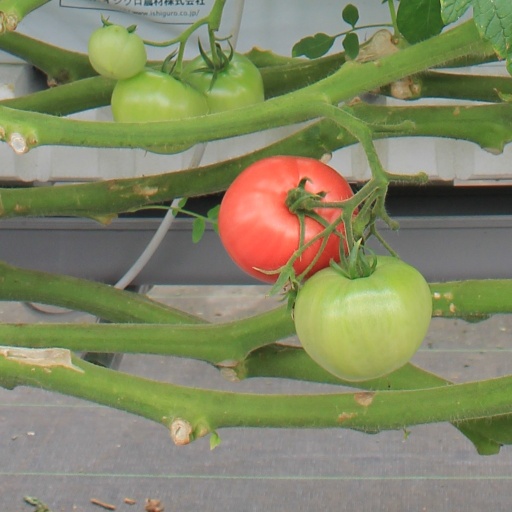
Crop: tomato